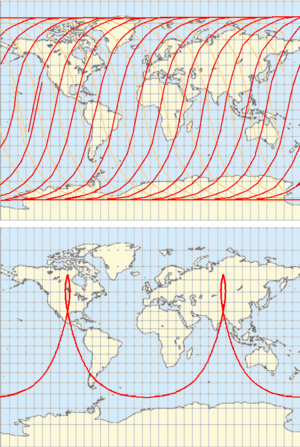
Traces au sol de satellite artificiel
En mécanique céleste et en mécanique spatiale, une orbite est la courbe fermée représentant la trajectoire que dessine, dans l'espace, un objet céleste sous l'effet de la gravitation et de forces d'inertie. Une telle orbite est dite périodique. Dans le Système solaire, la Terre, les autres planètes, les astéroïdes et les comètes sont en orbite autour du Soleil. De même, des planètes possèdent des satellites naturels en orbite autour d'elles. Des objets artificiels, comme les satellites et les sondes spatiales sont en orbite autour de la Terre ou d'autres corps du système solaire.
Molnia est une famille de satellites de télécommunications à usage civil et militaire développé par l'Union soviétique dans les années 1960. Il s'agit du premier système de télécommunications par satellite soviétique. Pour pouvoir assurer la couverture des latitudes élevées qui caractérisent une grande partie du territoire de l'Union soviétique, ces satellites utilisent un nouveau type d'orbite haute dite orbite de Molnia. Trois générations de satellites de ce type ont été développées et ont joué un rôle important jusqu'à leur remplacement par les satellites Meridian fonctionnant selon le même principe et déployés progressivement depuis 2006.
Un satellite artificiel est un objet fabriqué par l'être humain, envoyé dans l'espace à l'aide d'un lanceur et gravitant autour d'une planète ou d'un satellite naturel comme la Lune. La vitesse imprimée par le lanceur au satellite lui permet de se maintenir pratiquement indéfiniment dans l'espace en décrivant une orbite autour du corps céleste. Celle-ci, définie en fonction de la mission du satellite, peut prendre différentes formes — héliosynchrone, géostationnaire, elliptique, circulaire — et se situer à des altitudes plus ou moins élevées, classées en orbite basse, moyenne ou haute.